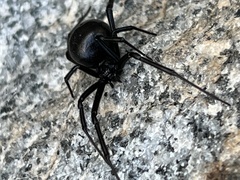
Species: Lactrodectus_hesperus